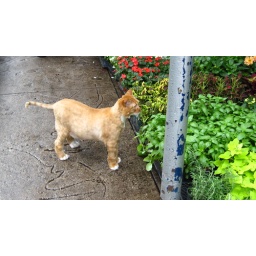
Shaved cat in the flower district.